Alerrandro

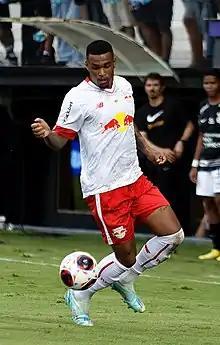
Alerrandro with Red Bull Bragantino in 2023

Alerrandro Barra Mansa Realino de Souza (born 12 January 2000), simply known as Alerrandro, is a Brazilian footballer who plays as a forward for Russian club CSKA Moscow.